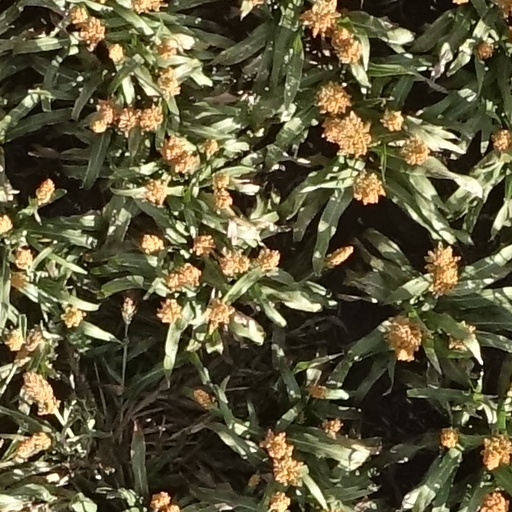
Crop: sorghum